NA48 experiment

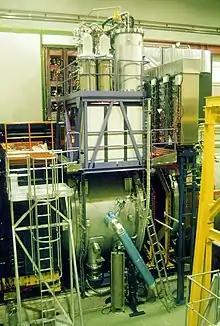
Part of the NA48 setup: a liquid krypton electromagnetic calorimeter.

The NA48 experiment was a series of particle physics experiments in the field of kaon physics being carried out at the North Area of the Super Proton Synchrotron at CERN. The collaboration involved over 100 physicists mostly from Western Europe and Russia.